Mexican Federal Highway 150D

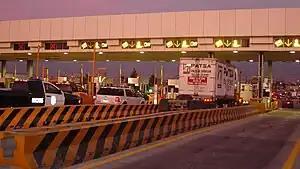
The San Marcos toll booth

Highway 150D bends east near Cerro del Elefante and comes to two consecutive major interchanges in Ixtapaluca, Highway 115 at the Distribuidor Vial Ixtapaluca followed by the Circuito Exterior Mexiquense. The former was dedicated in 2014 after two and a half years of construction with a final cost of 1.3 billion pesos. This area is home to a large concentration of commercial retail, including two shopping malls. Immediately after the Circuito Exterior Mexiquense is the highway's first toll booth, San Marcos. The terrain rises east of Ixtapaluca and, just after its interchange serving Río Frío de Juárez, Highway 150D enters the state of Puebla.